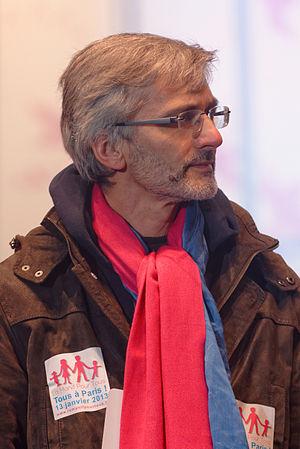
Tugdual Derville sur le podium au Champs-de-Mars, «
L'opposition au concubinage homosexuel et au Pacte civil de solidarité en France est constituée par l'ensemble des institutions et des mouvements associatifs, politiques et religieux refusant toute forme de reconnaissance légale des couples de même sexe.